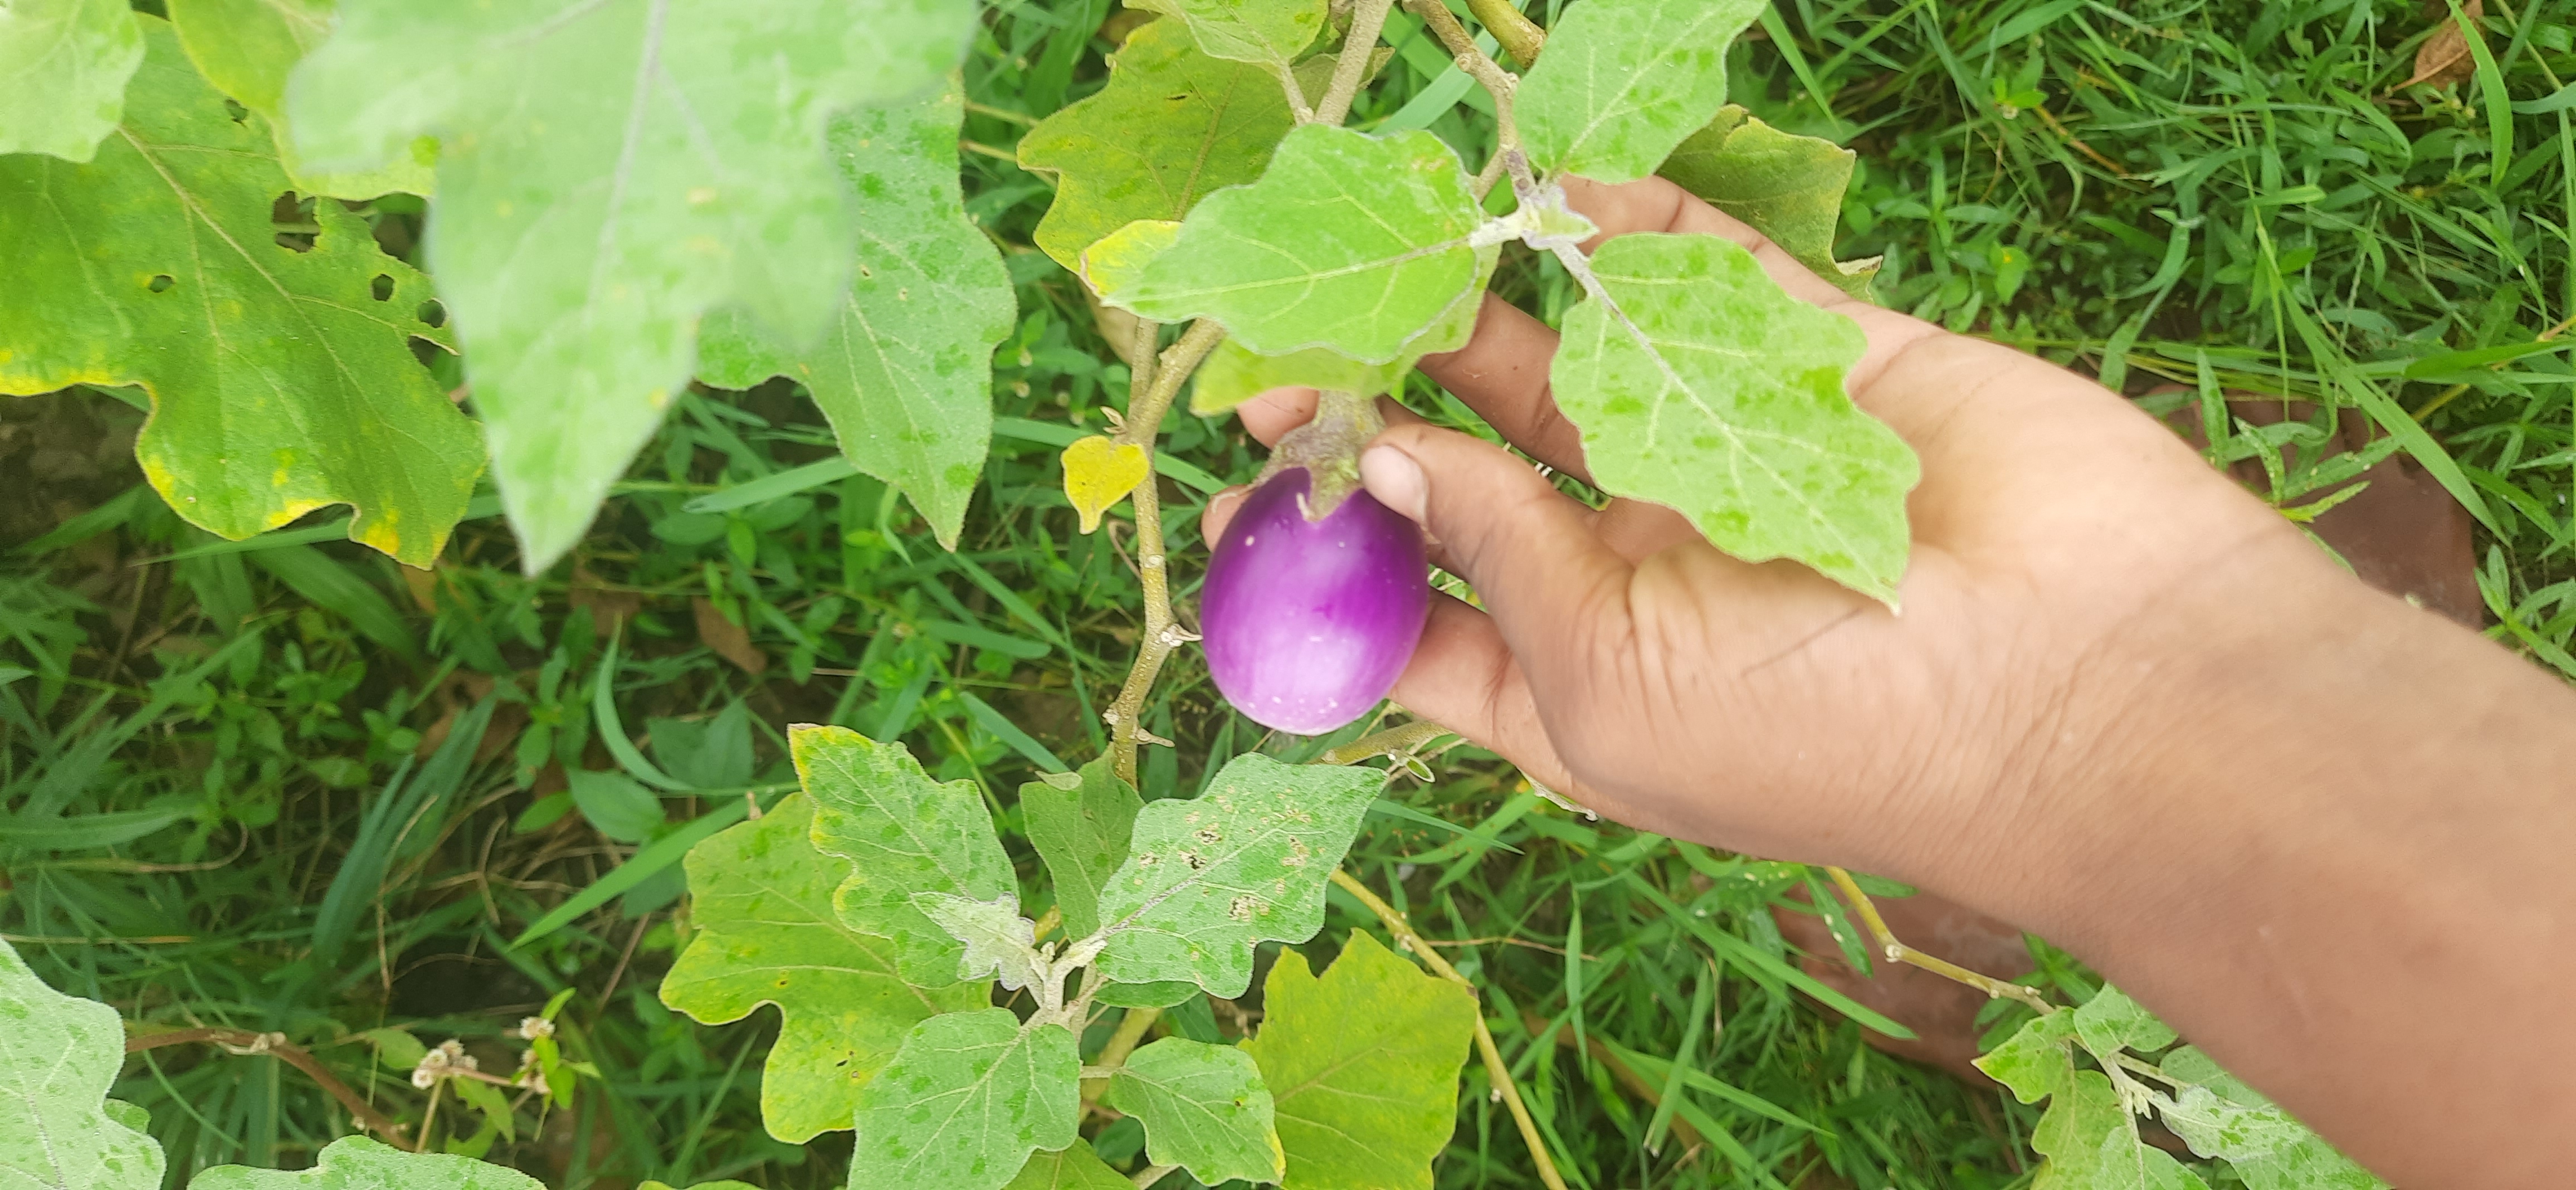
Label: Healty Brinjal